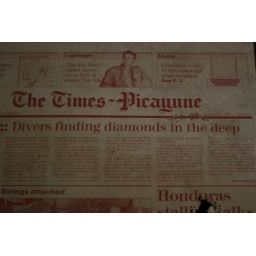
A home for boys in the Gentilly neighborhood, abandoned since Hurricane Katrina devastated it in 2005. New Orleans, LA